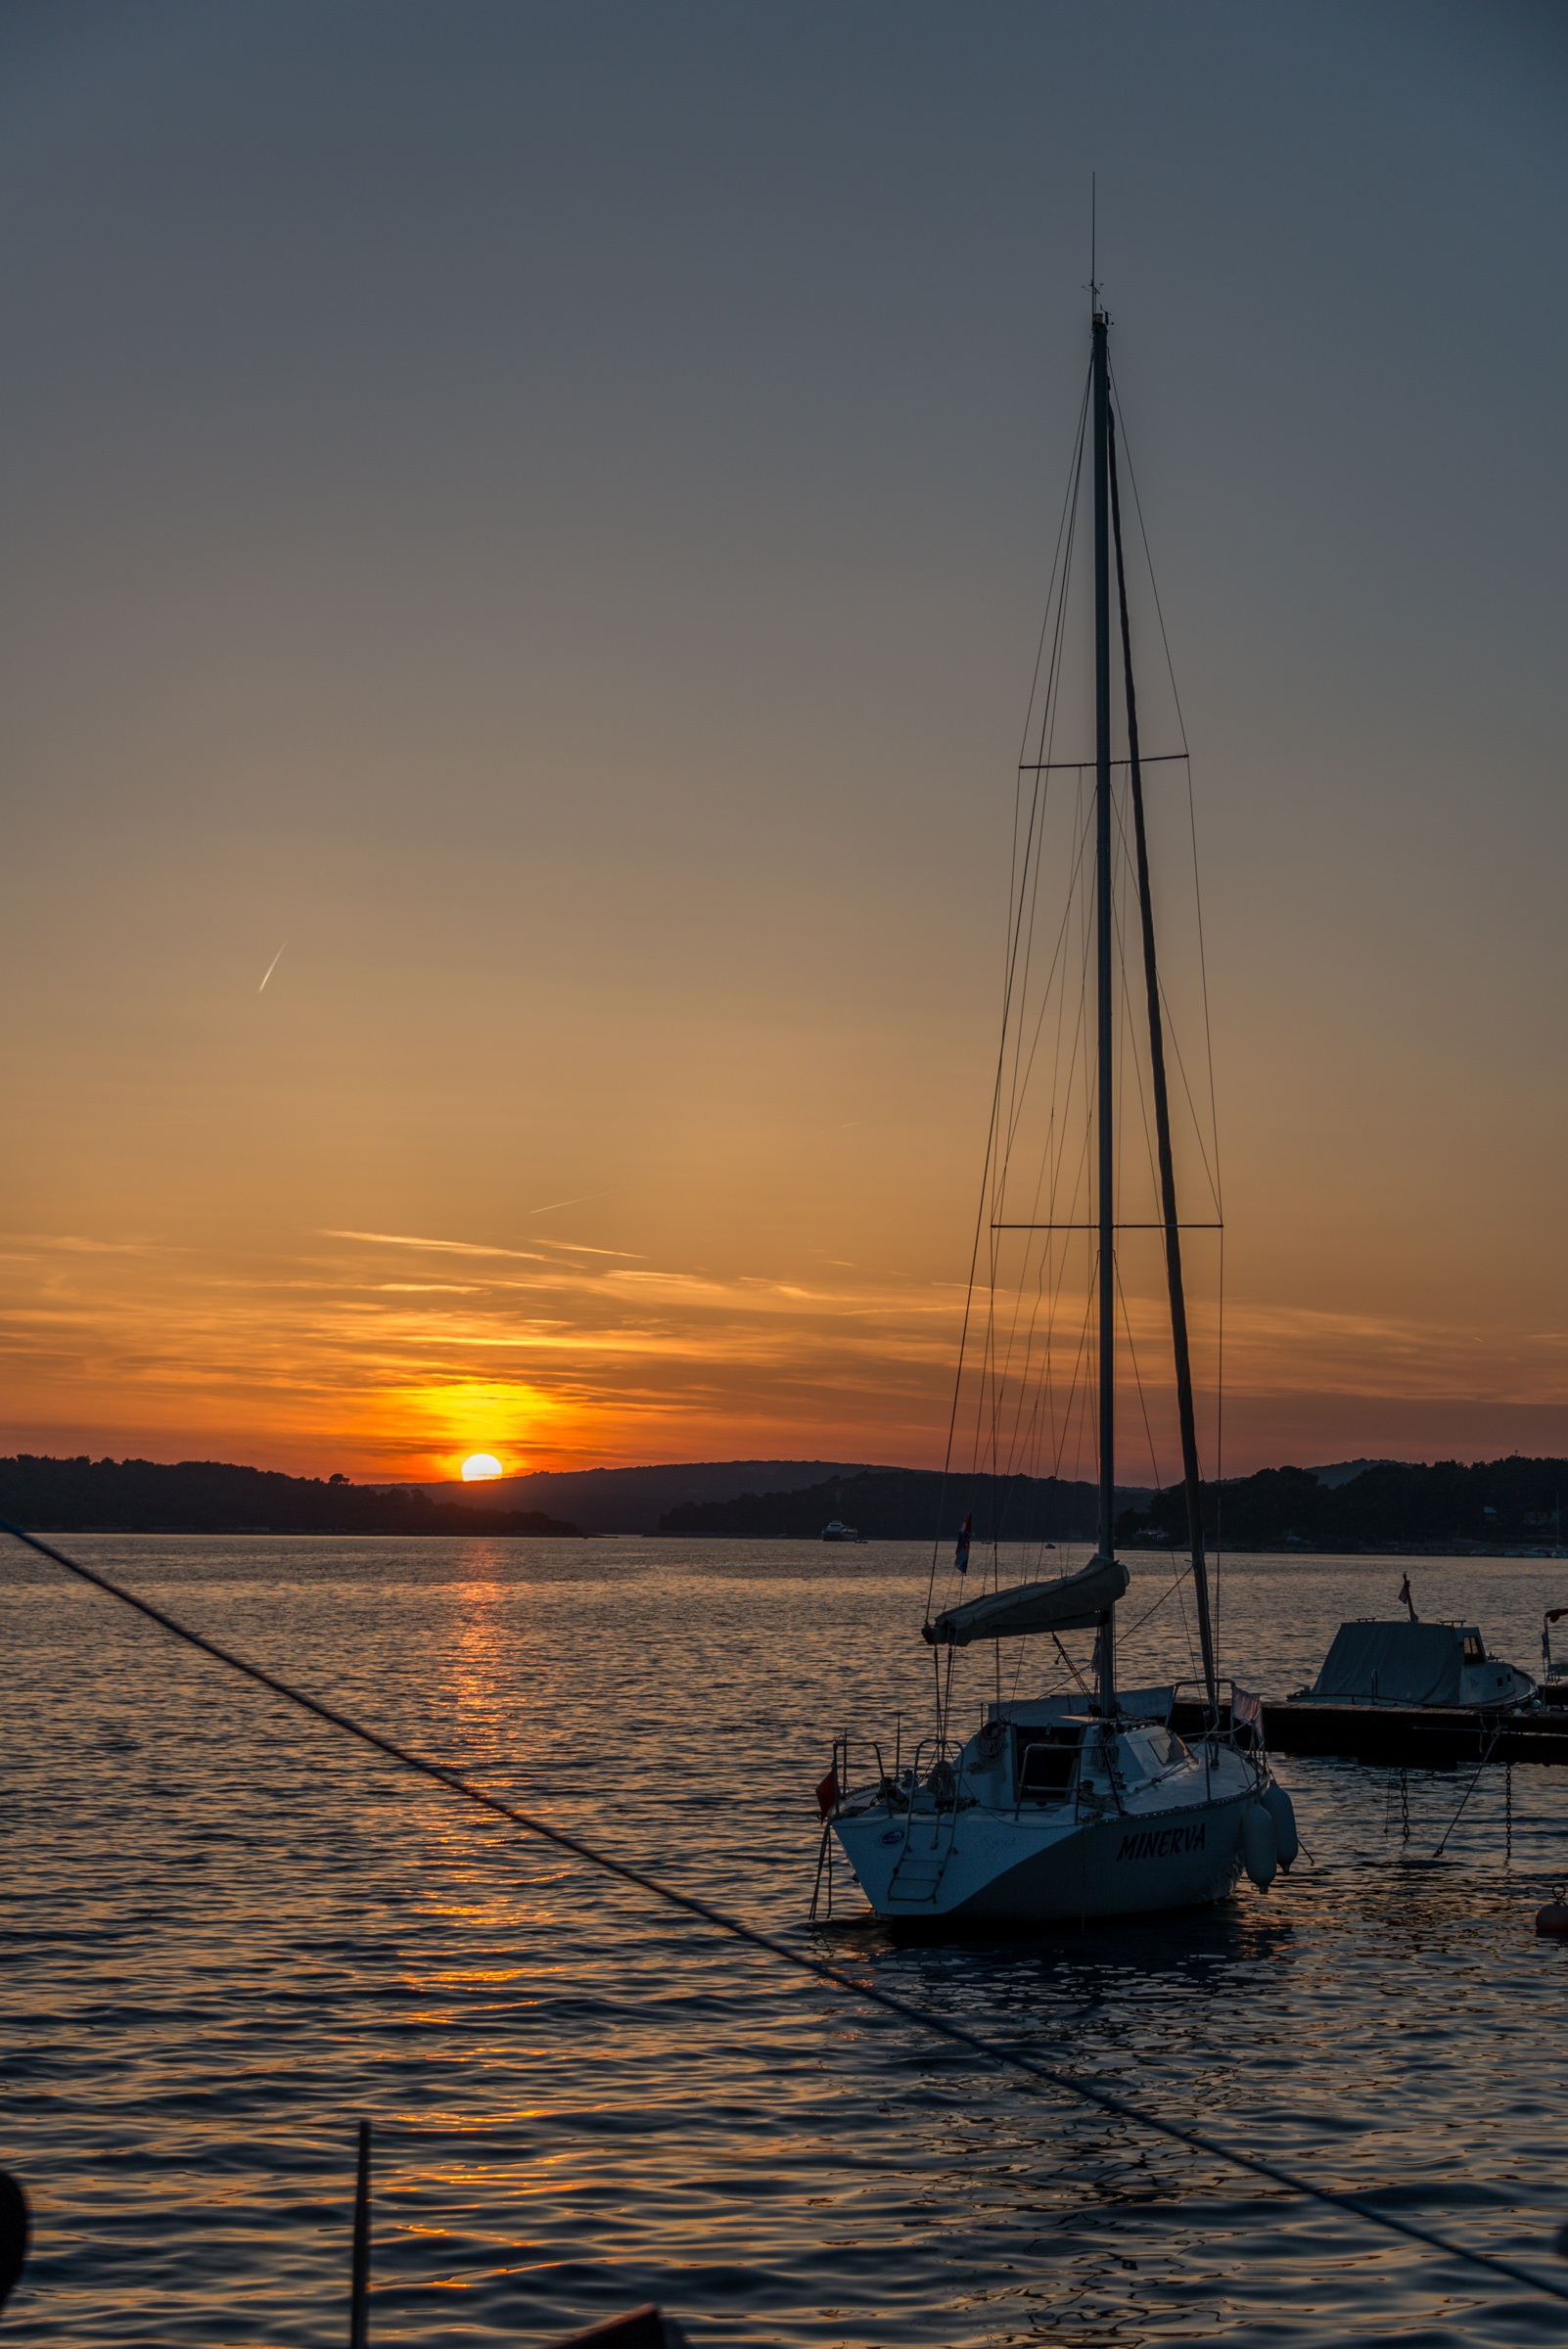
sea, coast, ocean, horizon, dock, sunrise, sunset, boat, dusk, evening, reflection, vehicle, mast, sailing, bay, marina, sailboat, sail, watercraft